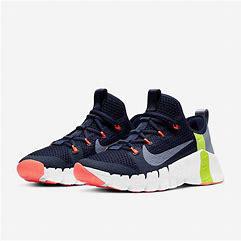
Brand: Nike
Model: Free Metcon 3